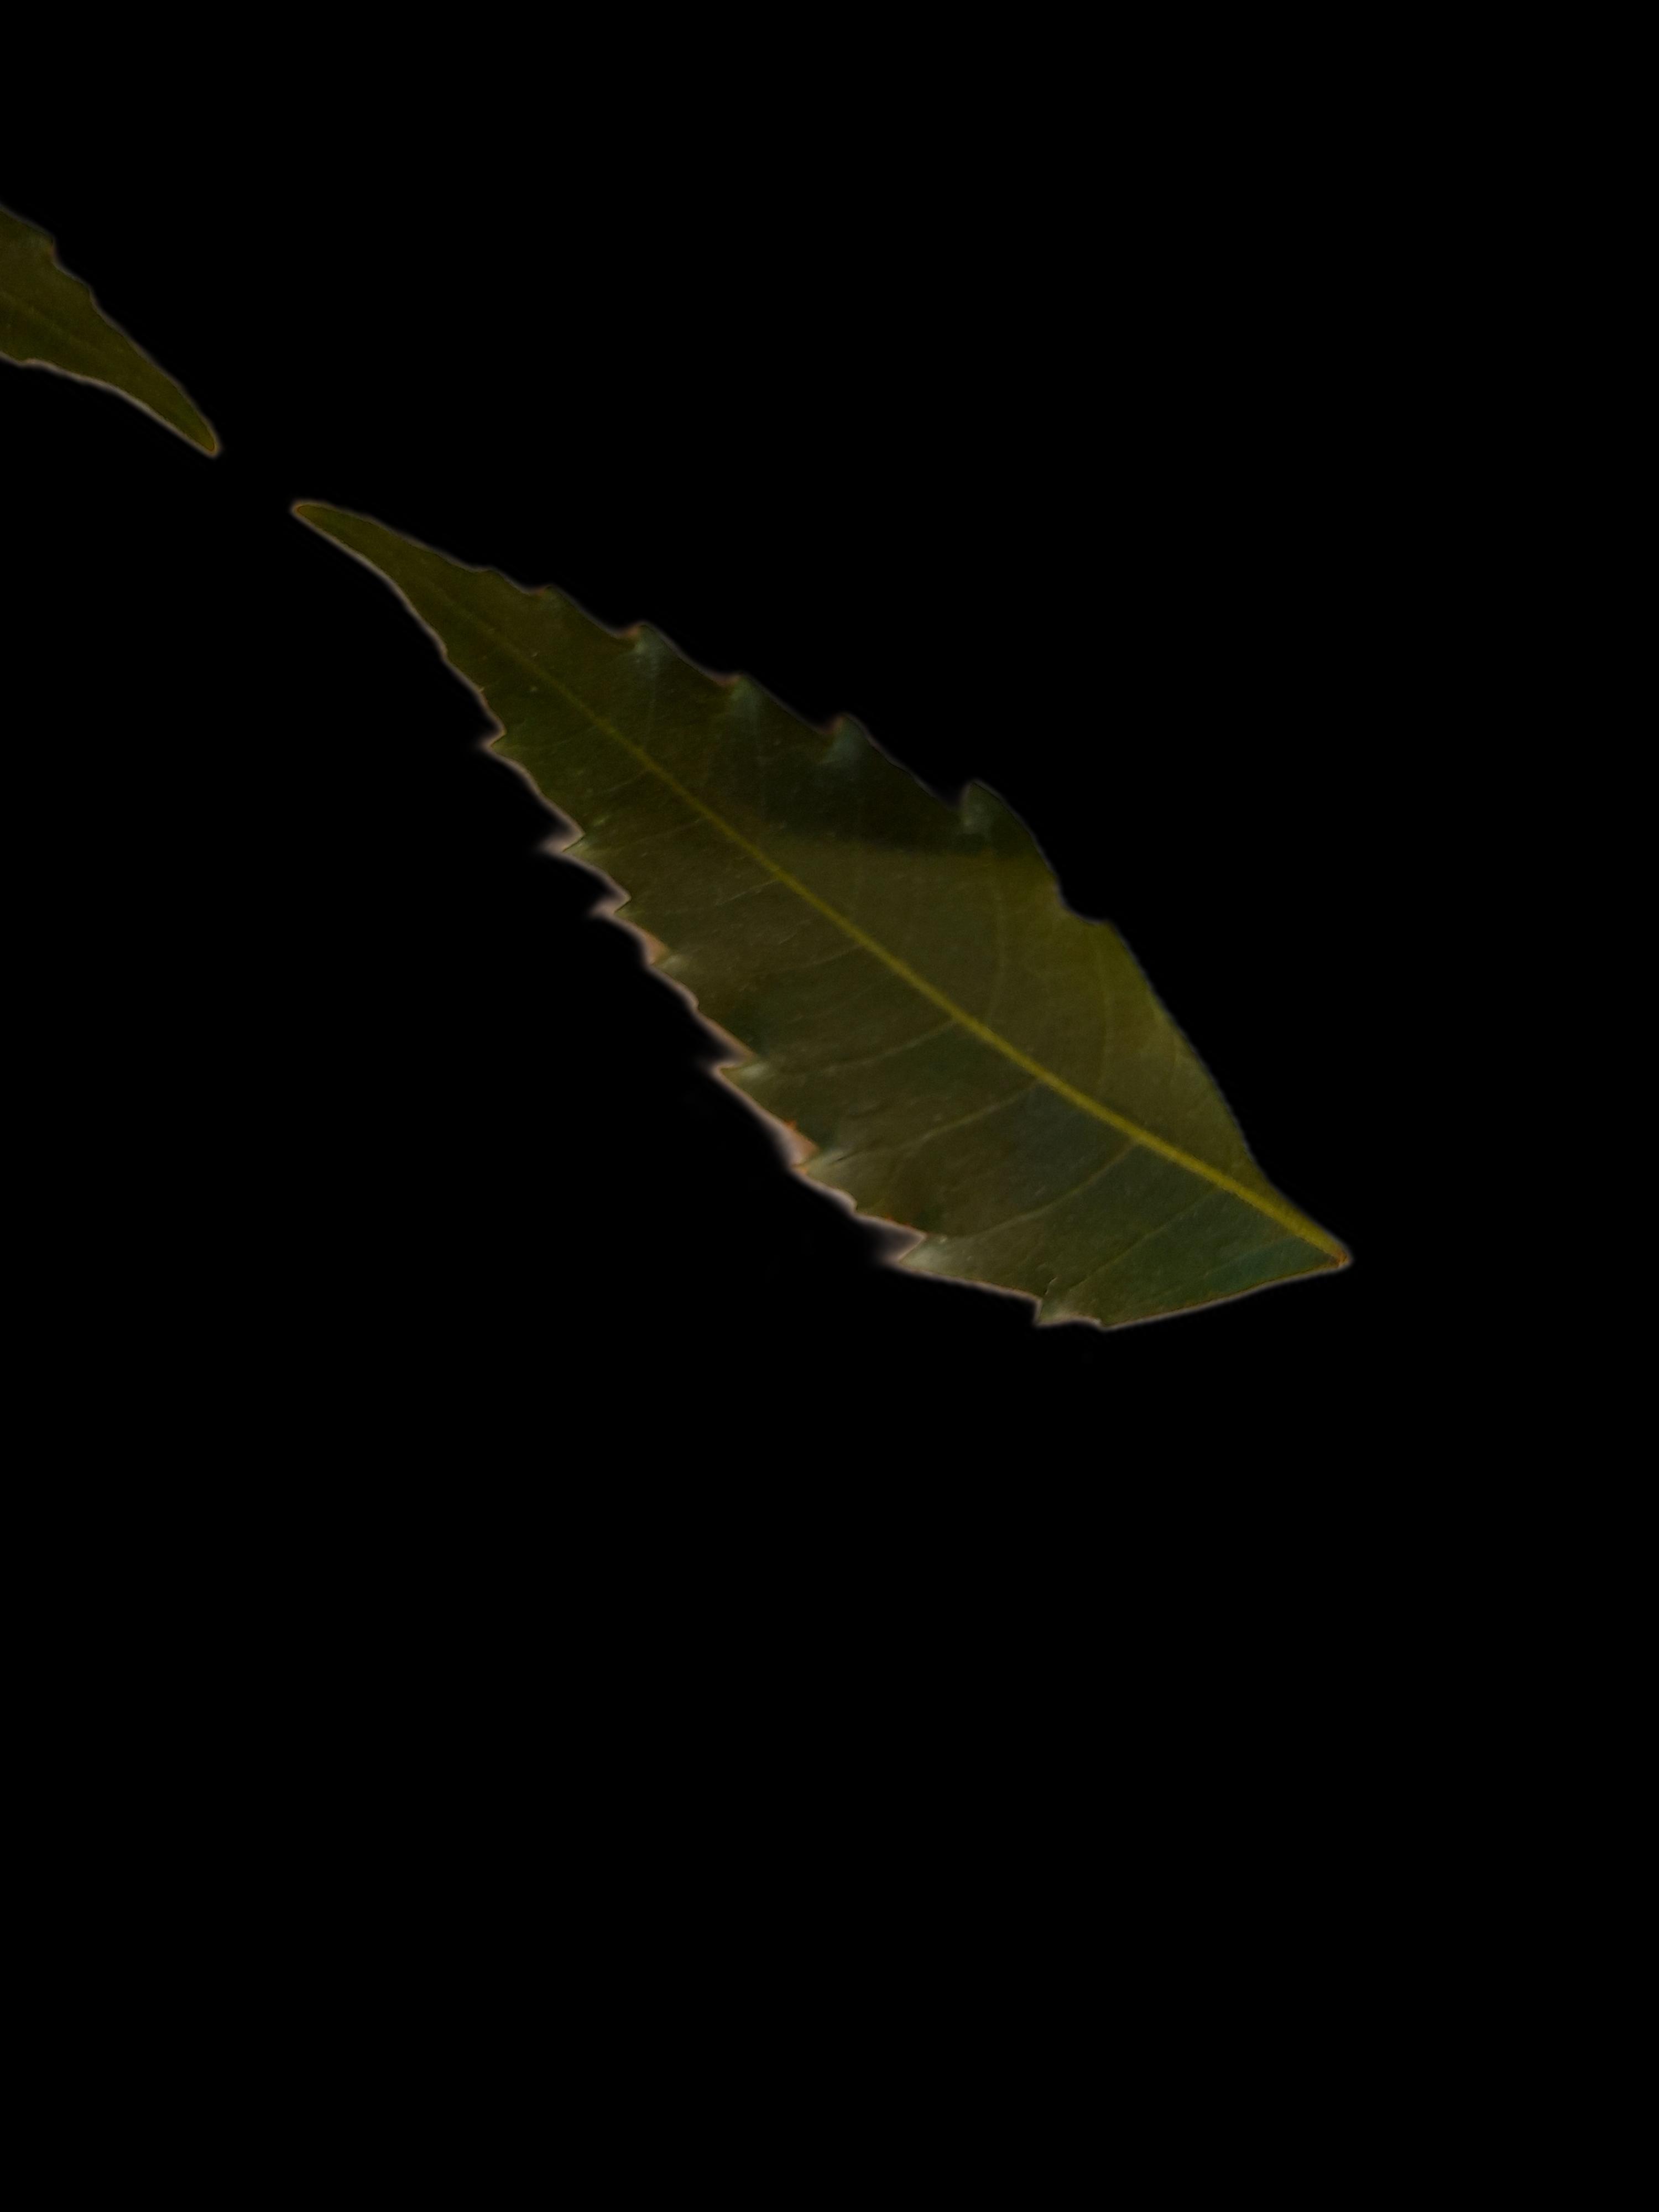
Plant: Neem